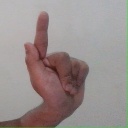
अक्षर: ळ